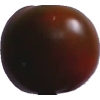
Label: tomato_maroon